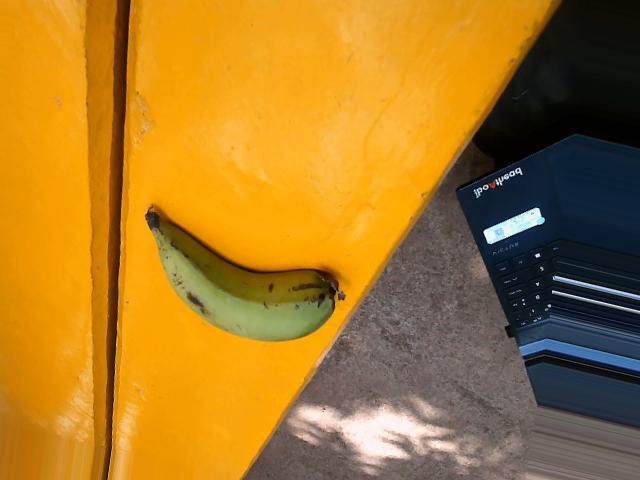
Label: Raw_Banana